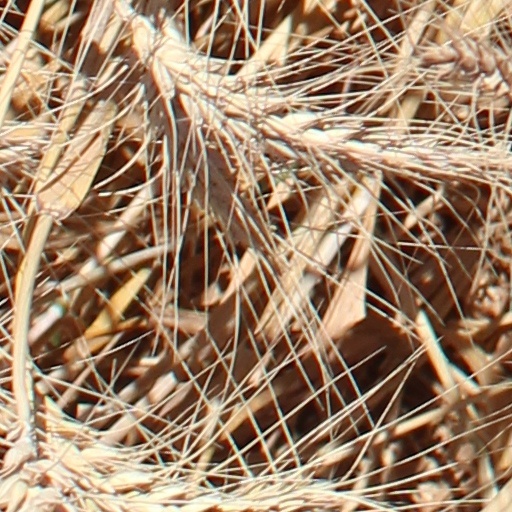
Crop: wheat